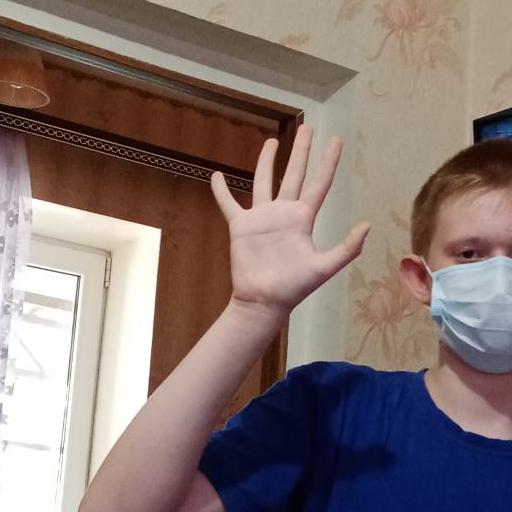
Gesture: palm